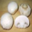
Label: mushroom